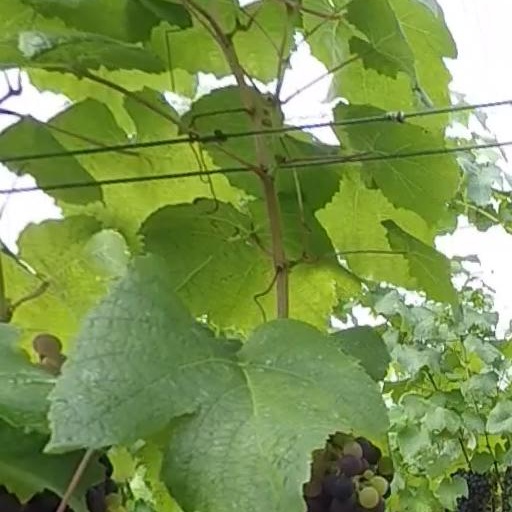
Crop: grape